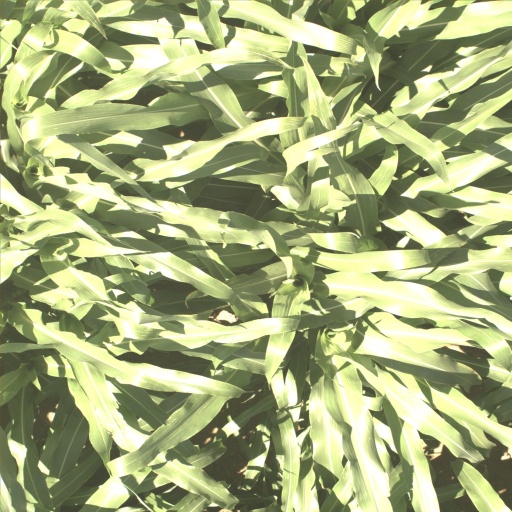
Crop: sorghum